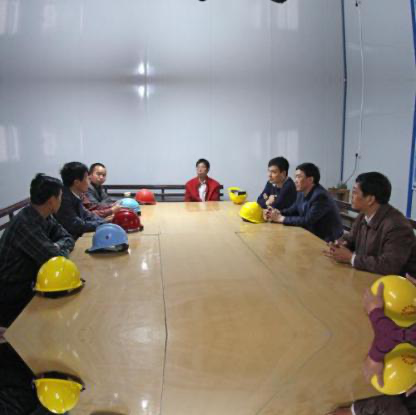
Objects in the image:
label: head
label: head
label: head
label: head
label: head
label: head
label: head
label: head